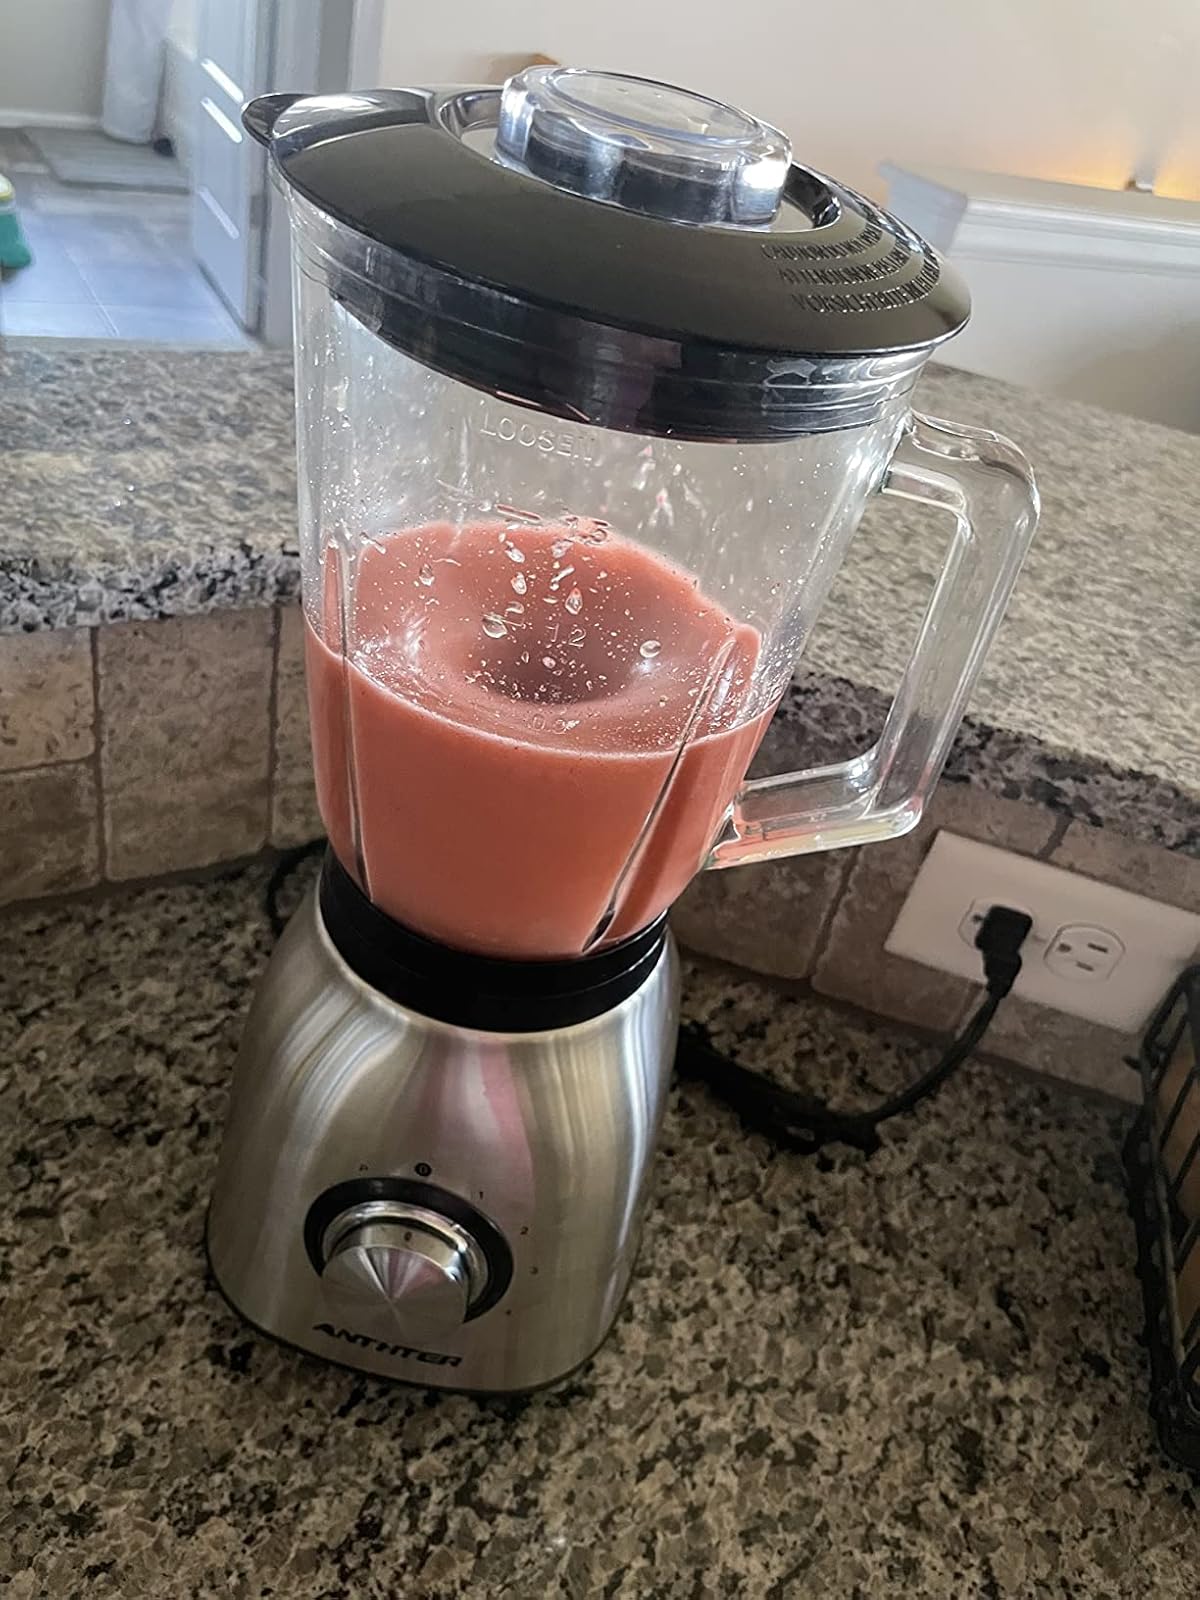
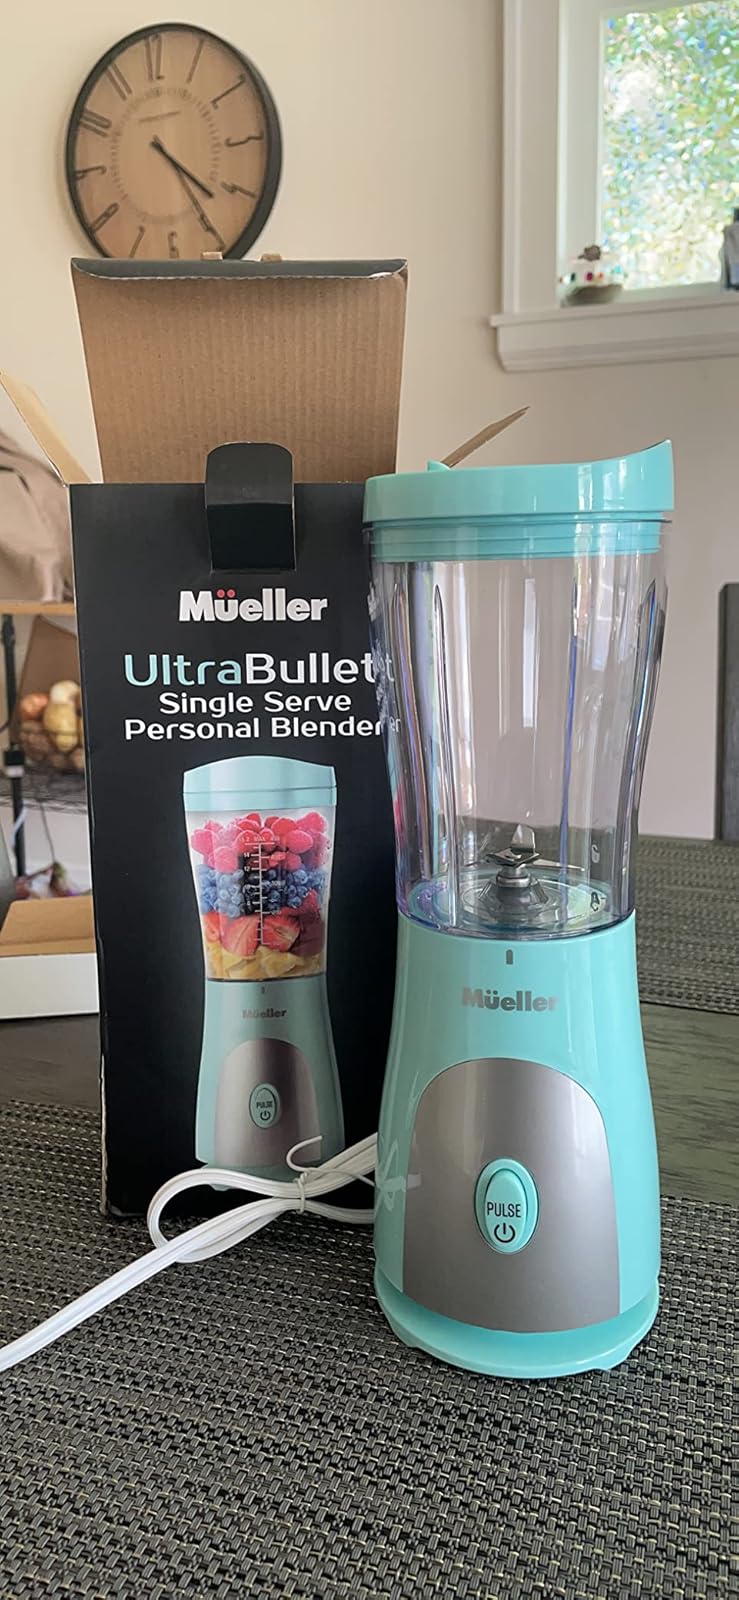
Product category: items_blender
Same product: no